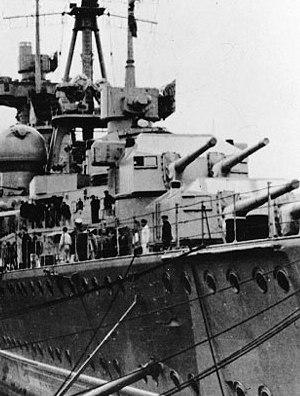
Le canon de marine de 20,3 cm SK C/34 est le principal canon naval utilisé sur les croiseurs lourds allemands de la classe Admiral Hipper.